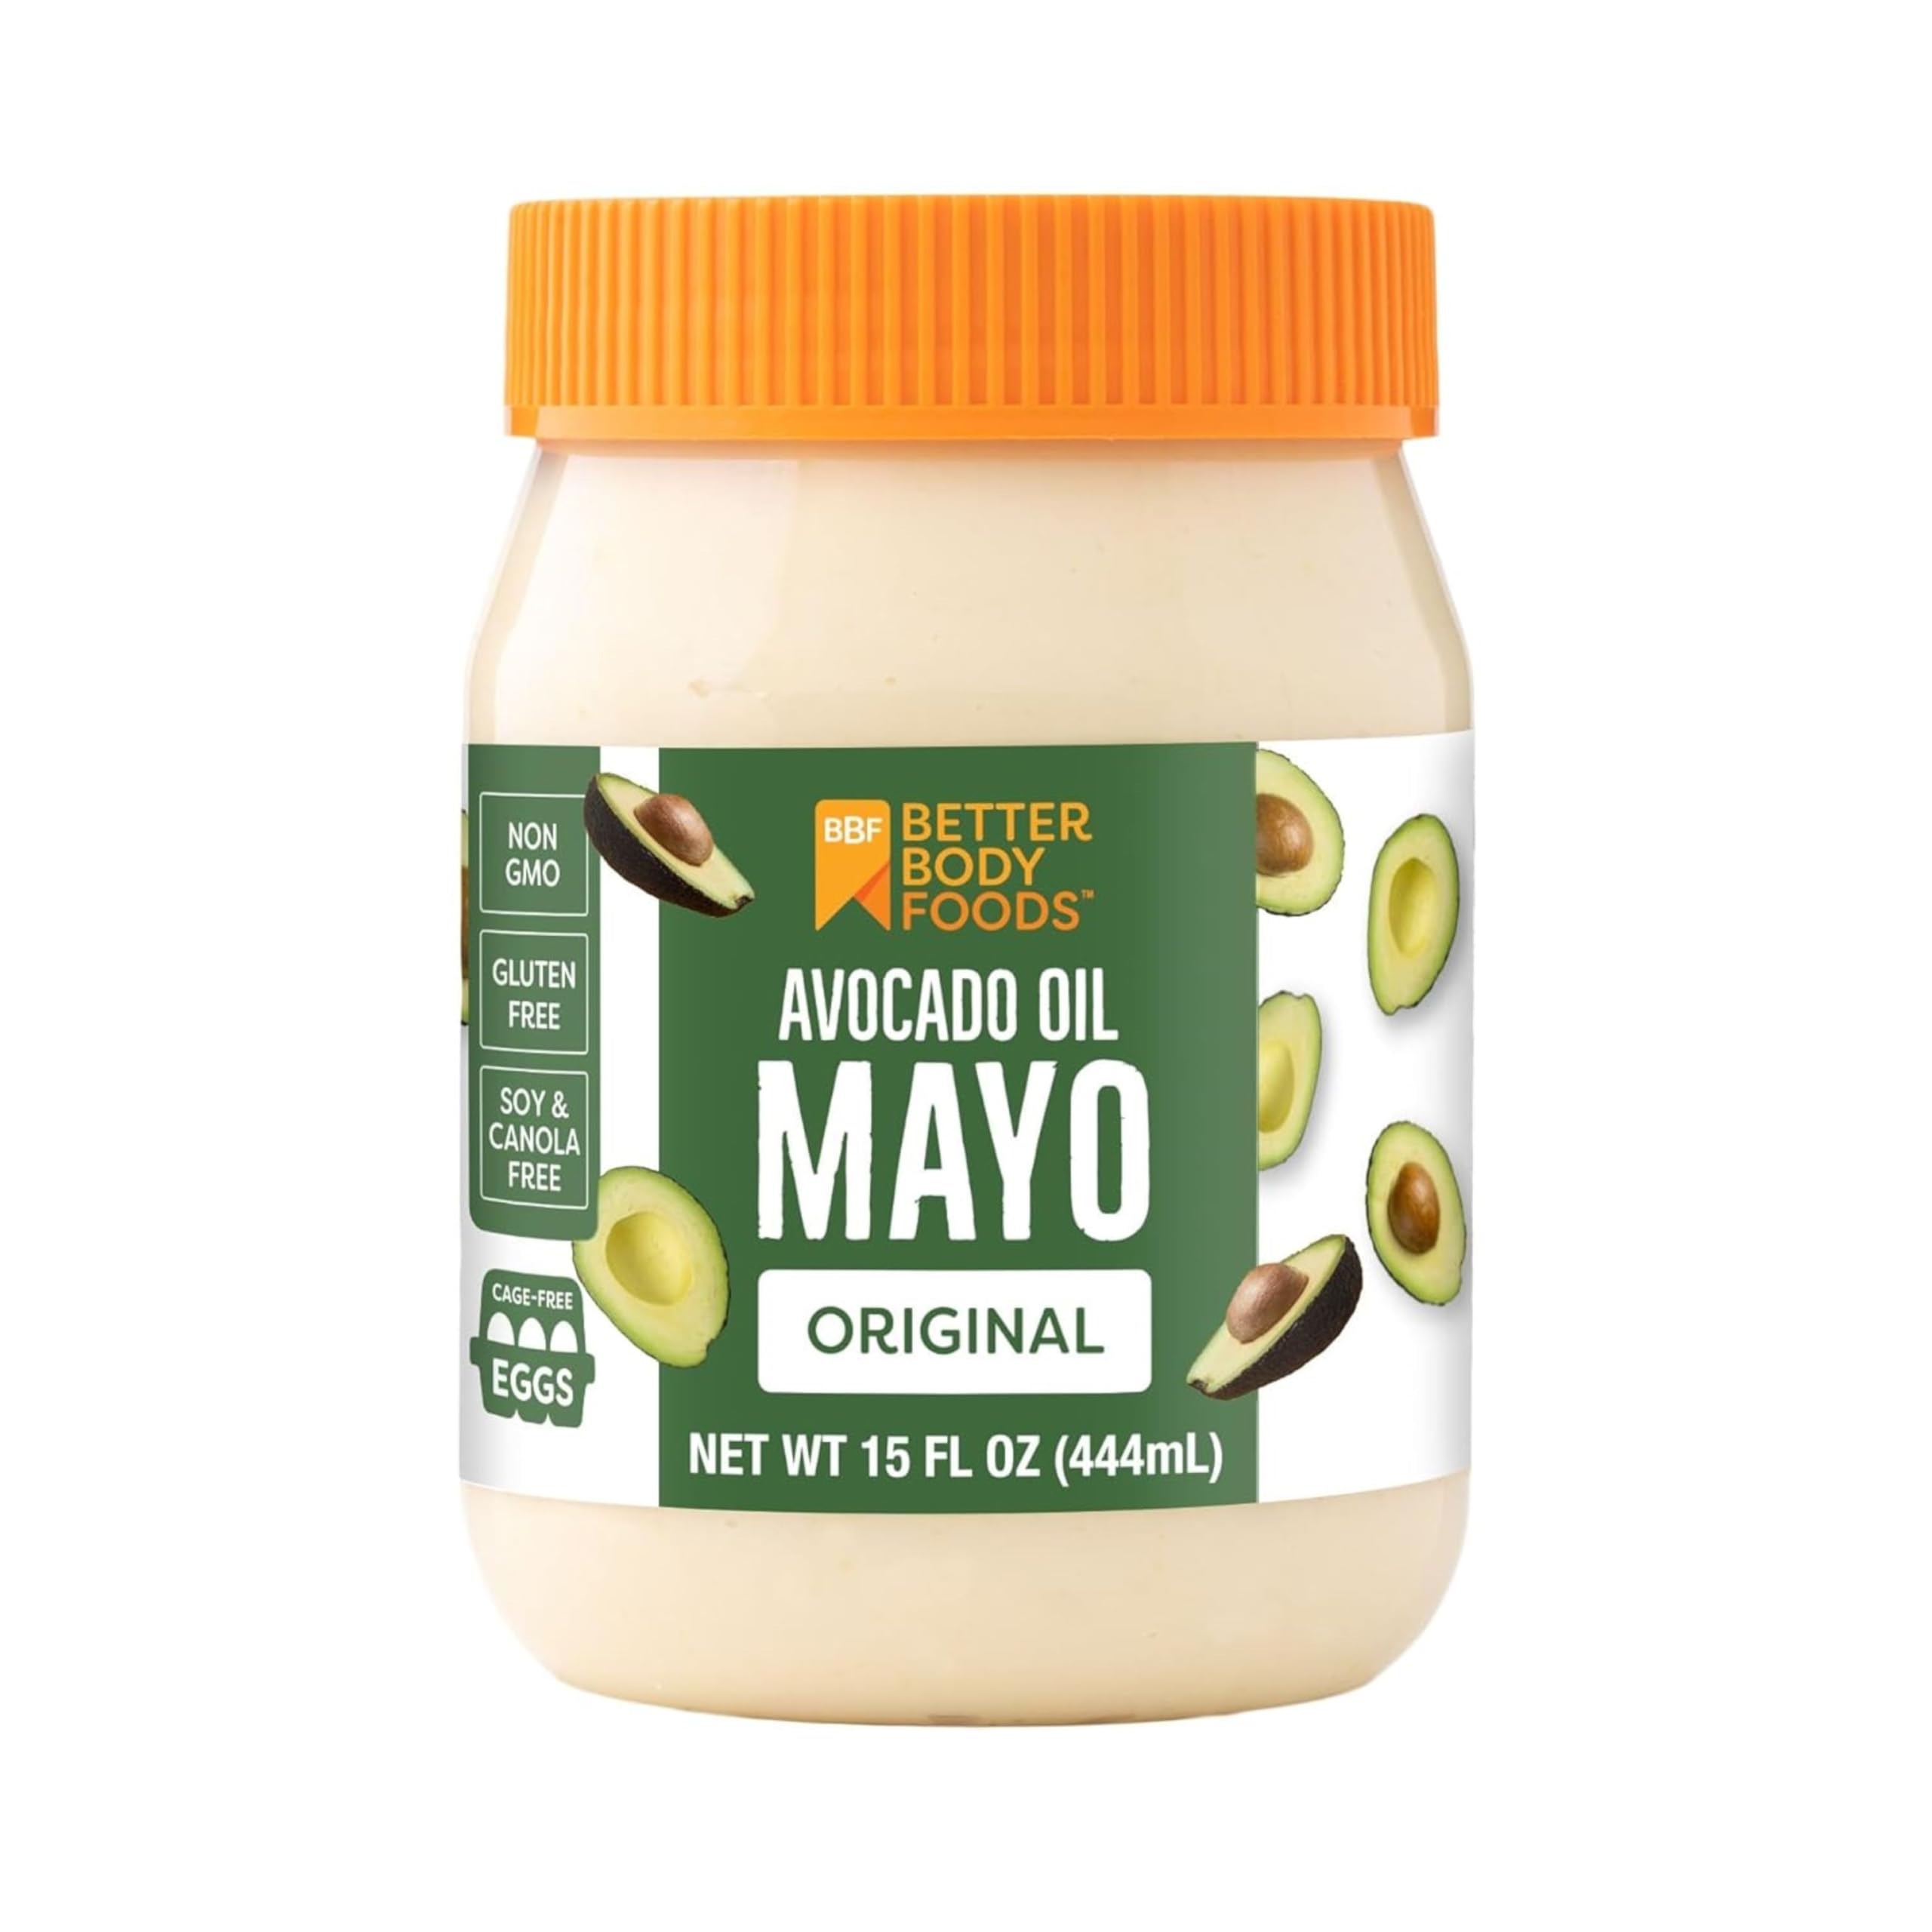
Item Name: BetterBody Foods Avocado Oil Mayonnaise, Non-GMO Mayo Spread Made with Cage-Free Eggs, Paleo (15 Ounces)
Bullet Point 1: COLD WEATHER NOTICE: If you live in a cold weather climate (below freezing), note that this product is at risk of separation if exposed to freezing temperatures during transit. Separated products are safe to consume, but it is not possible for the product to be returned to its intended condition. It is best to order this product above freezing temperatures or at the store directly during cold weather.
Bullet Point 2: Avocado Mayo: Our avocado mayonnaise is made with avocado oil and cage-free eggs, and it is soy- and canola-free! With a very neutral taste, recipes taste just like they should
Bullet Point 3: Not artificial: Our non-GMO promise means we never use ingredients that are genetically modified, so you can trust the quality and taste, making this keto mayonnaise a condiment essential
Bullet Point 4: MayoYAYse not MayoNAYse: Our Avocado Mayonnaise is made with avocado oil, Non-GMO ingredients, cage-free eggs, and is soy and canola free. Try this delicious alternative to traditional, canola-based mayonnaise with the benefits of avocado oil
Bullet Point 5: Educate your tastebuds: BetterBody Foods products combine better-for-you ingredients with delicious flavor. We are committed to nutritious, better foods made with real, simple ingredients
Value: 15.0
Unit: Fl Oz

Price: 6.97